Volodymyr Tymofiychuk

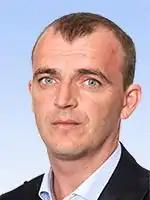
Official portrait, 2019

Volodymyr Yaroslavovych Tymofiychuk (born 17 February 1986) is a Ukrainian farmer and politician currently serving as a People's Deputy of Ukraine from Ukraine's 89th electoral district as a member of Servant of the People since 29 August 2019.